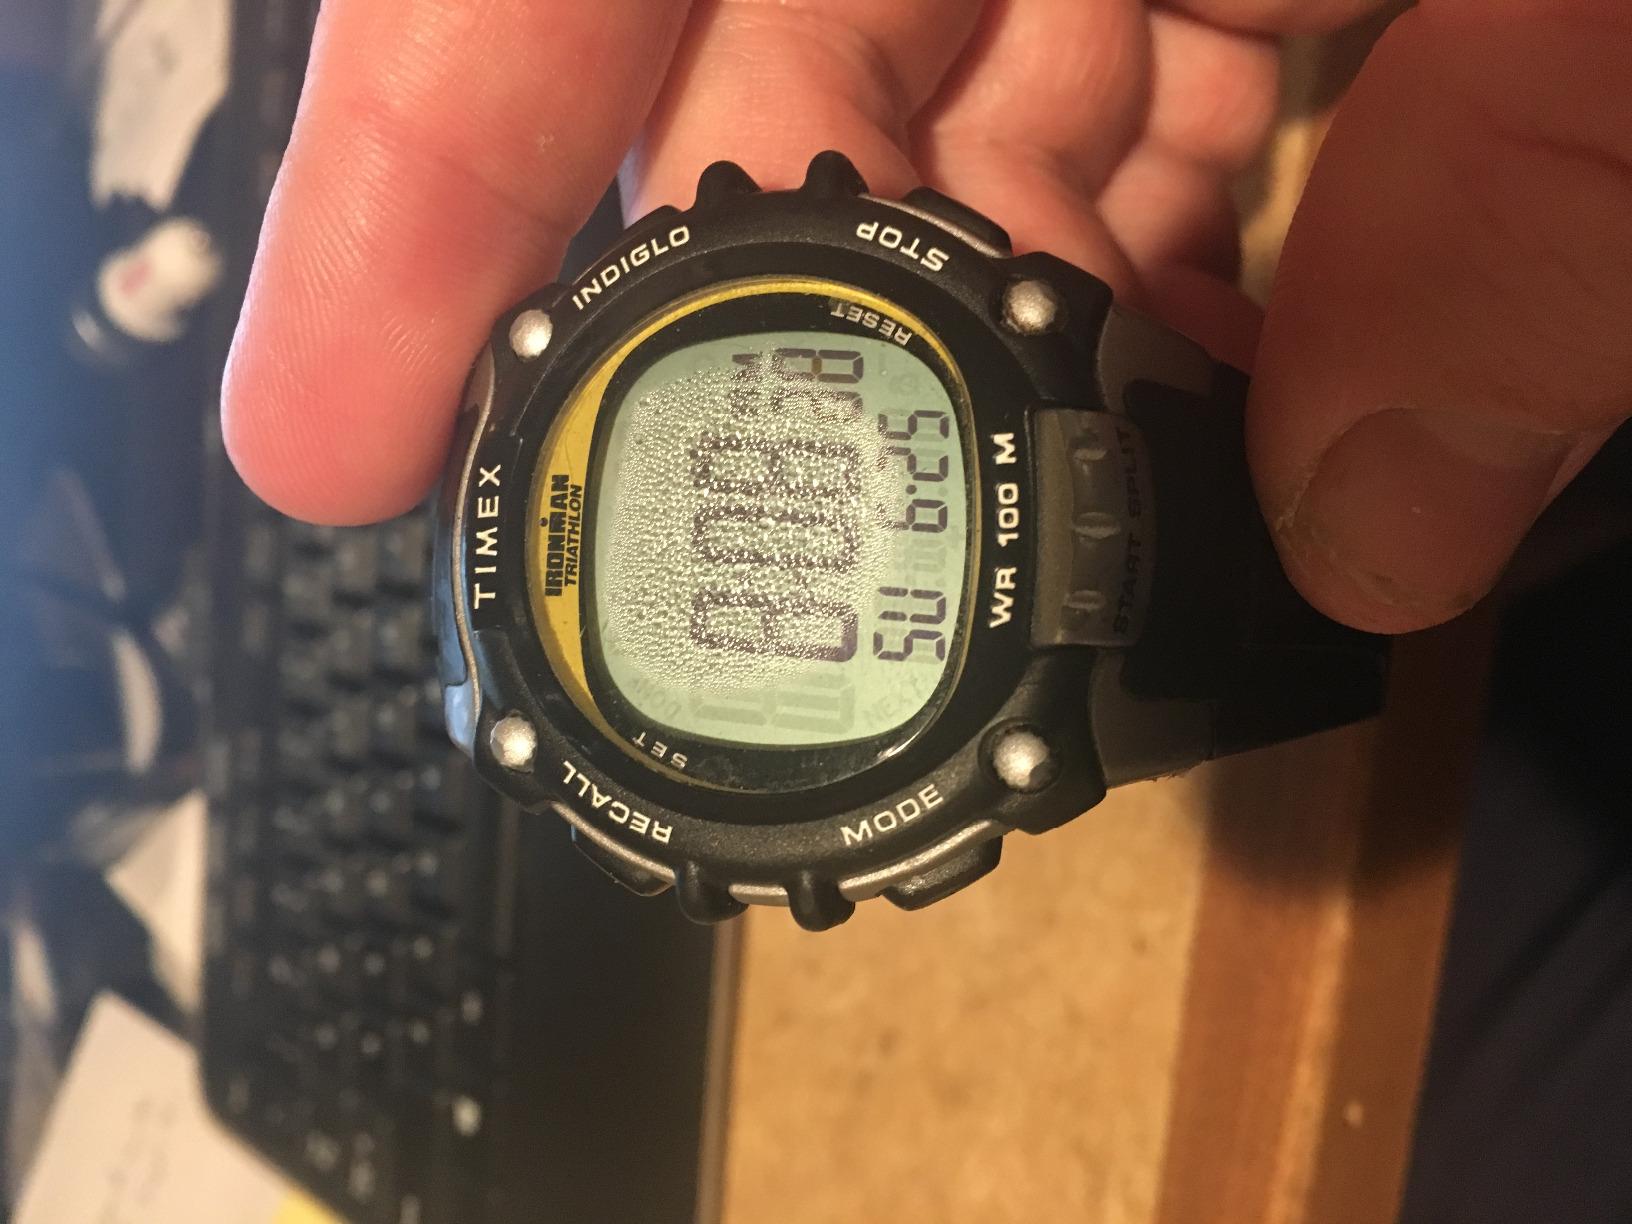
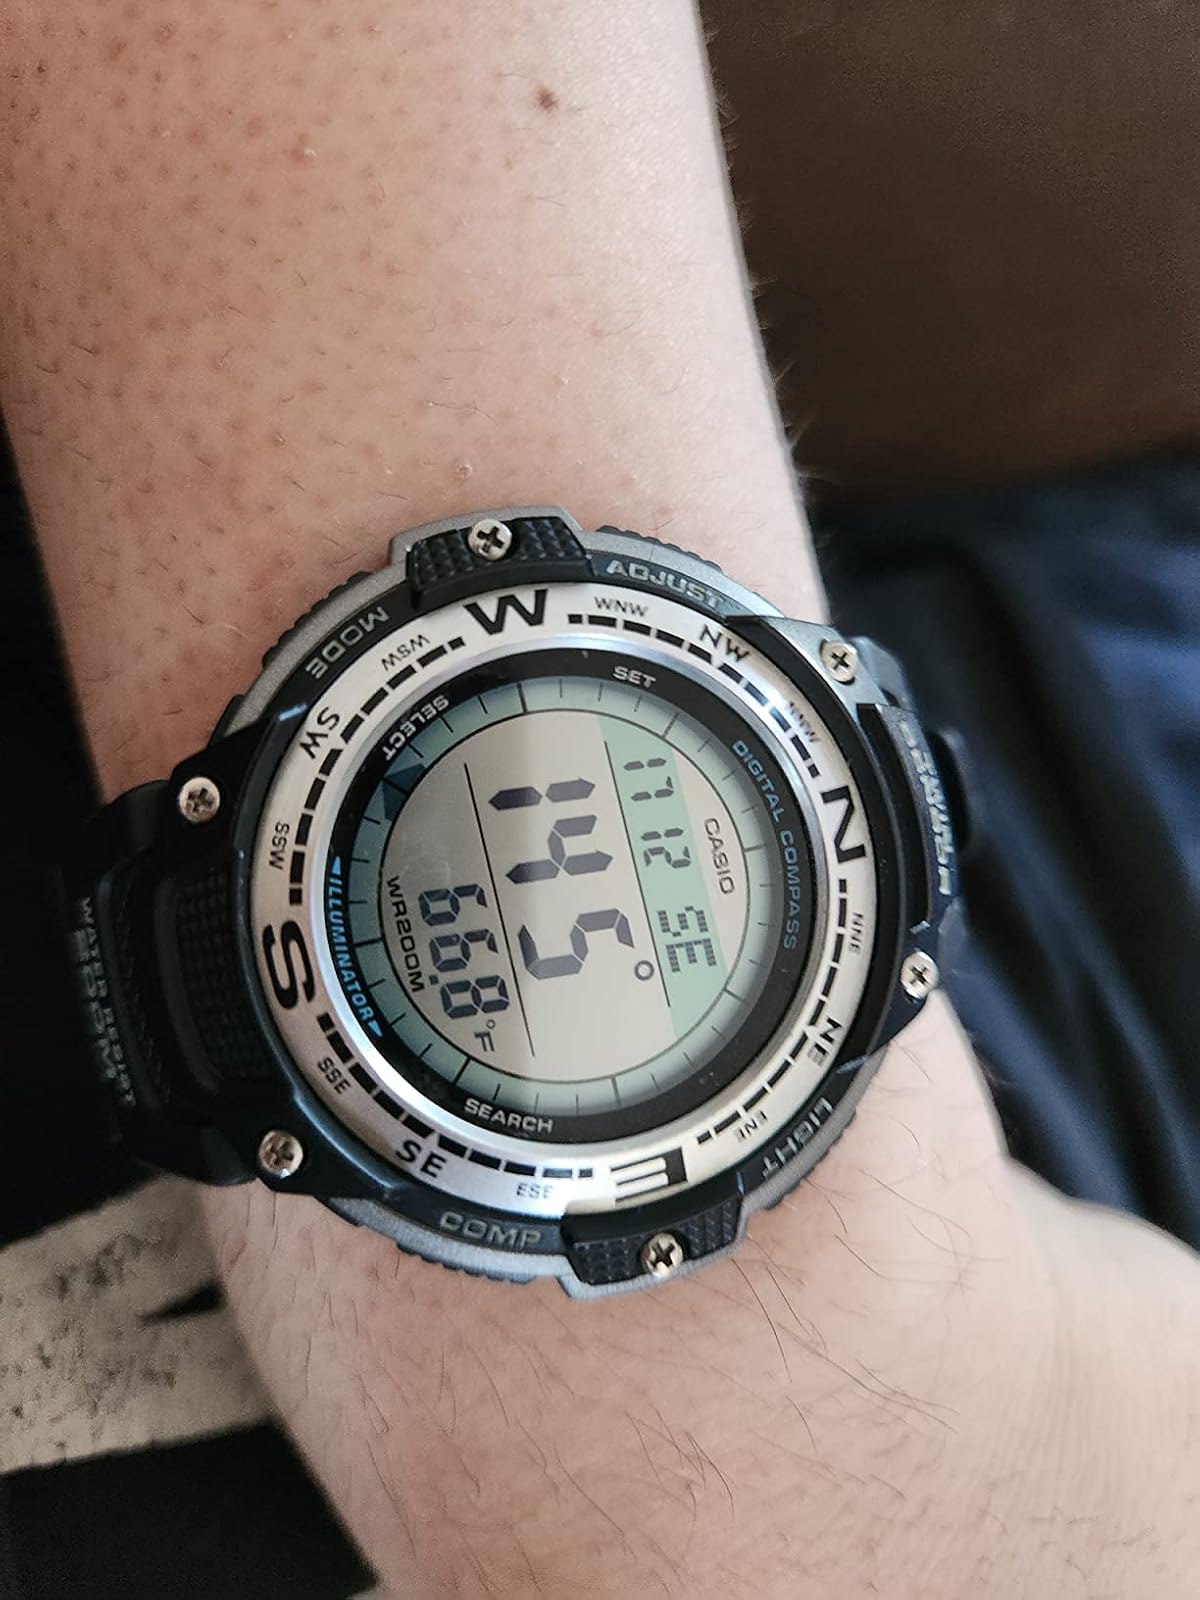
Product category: accessories_watch
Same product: no